Tombstone, Arizona

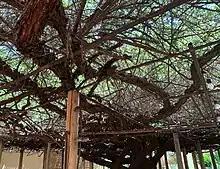
The trunk of the world's largest rosebush

Town life was rather quiet in the 1930s and 1940s, but the town received renewed interest in the 1950s and 1960s due to portrayals in comics, movies, television, and film. Currently, tourism and western memorabilia are the main commercial enterprises; a July 2005 CNN article noted that Tombstone receives approximately 450,000 tourist visitors each year. This is about 300 tourists/year for each permanent resident. In contrast to its heyday, when it featured saloons open 24 hours and numerous houses of prostitution, Tombstone is now a staid community with few businesses open late. Tombstone and surrounding areas have a variety of lodging options, restaurants, and attractions. The town is located near other historic sites of interest, including Bisbee and the San Pedro Riparian area. Tombstone is a short drive away from Sierra Vista, which is considered the shopping hub of Cochise County.